Edward Wilson Merrill

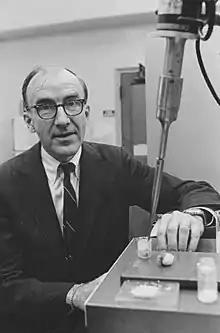
Edward Merrill in the late 1960s

Ed Merrill is also a pioneer in biomedical education and in the development of courses for biomedical engineering. His course 10.56 "Chemical Engineering in Medicine and Biology" was first taught at MIT's Chemical Engineering Department in January 1963. He has educated several generations of current leaders of biomedical engineering and polymer science.